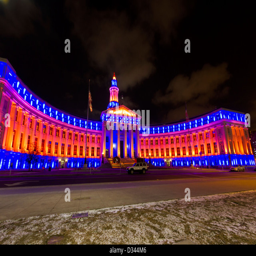
building decorated for the game